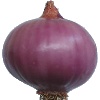
Label: Onion Red Peeled 1